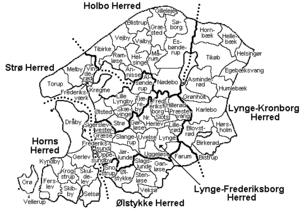
Kirker i Frederiksborg Amt
Fredriksborg Amt
Frederiksborg Amt hørte i middelalderen under til Sjællands Østersyssel, dog var Horns Herred under Sjællands Medelsyssel.